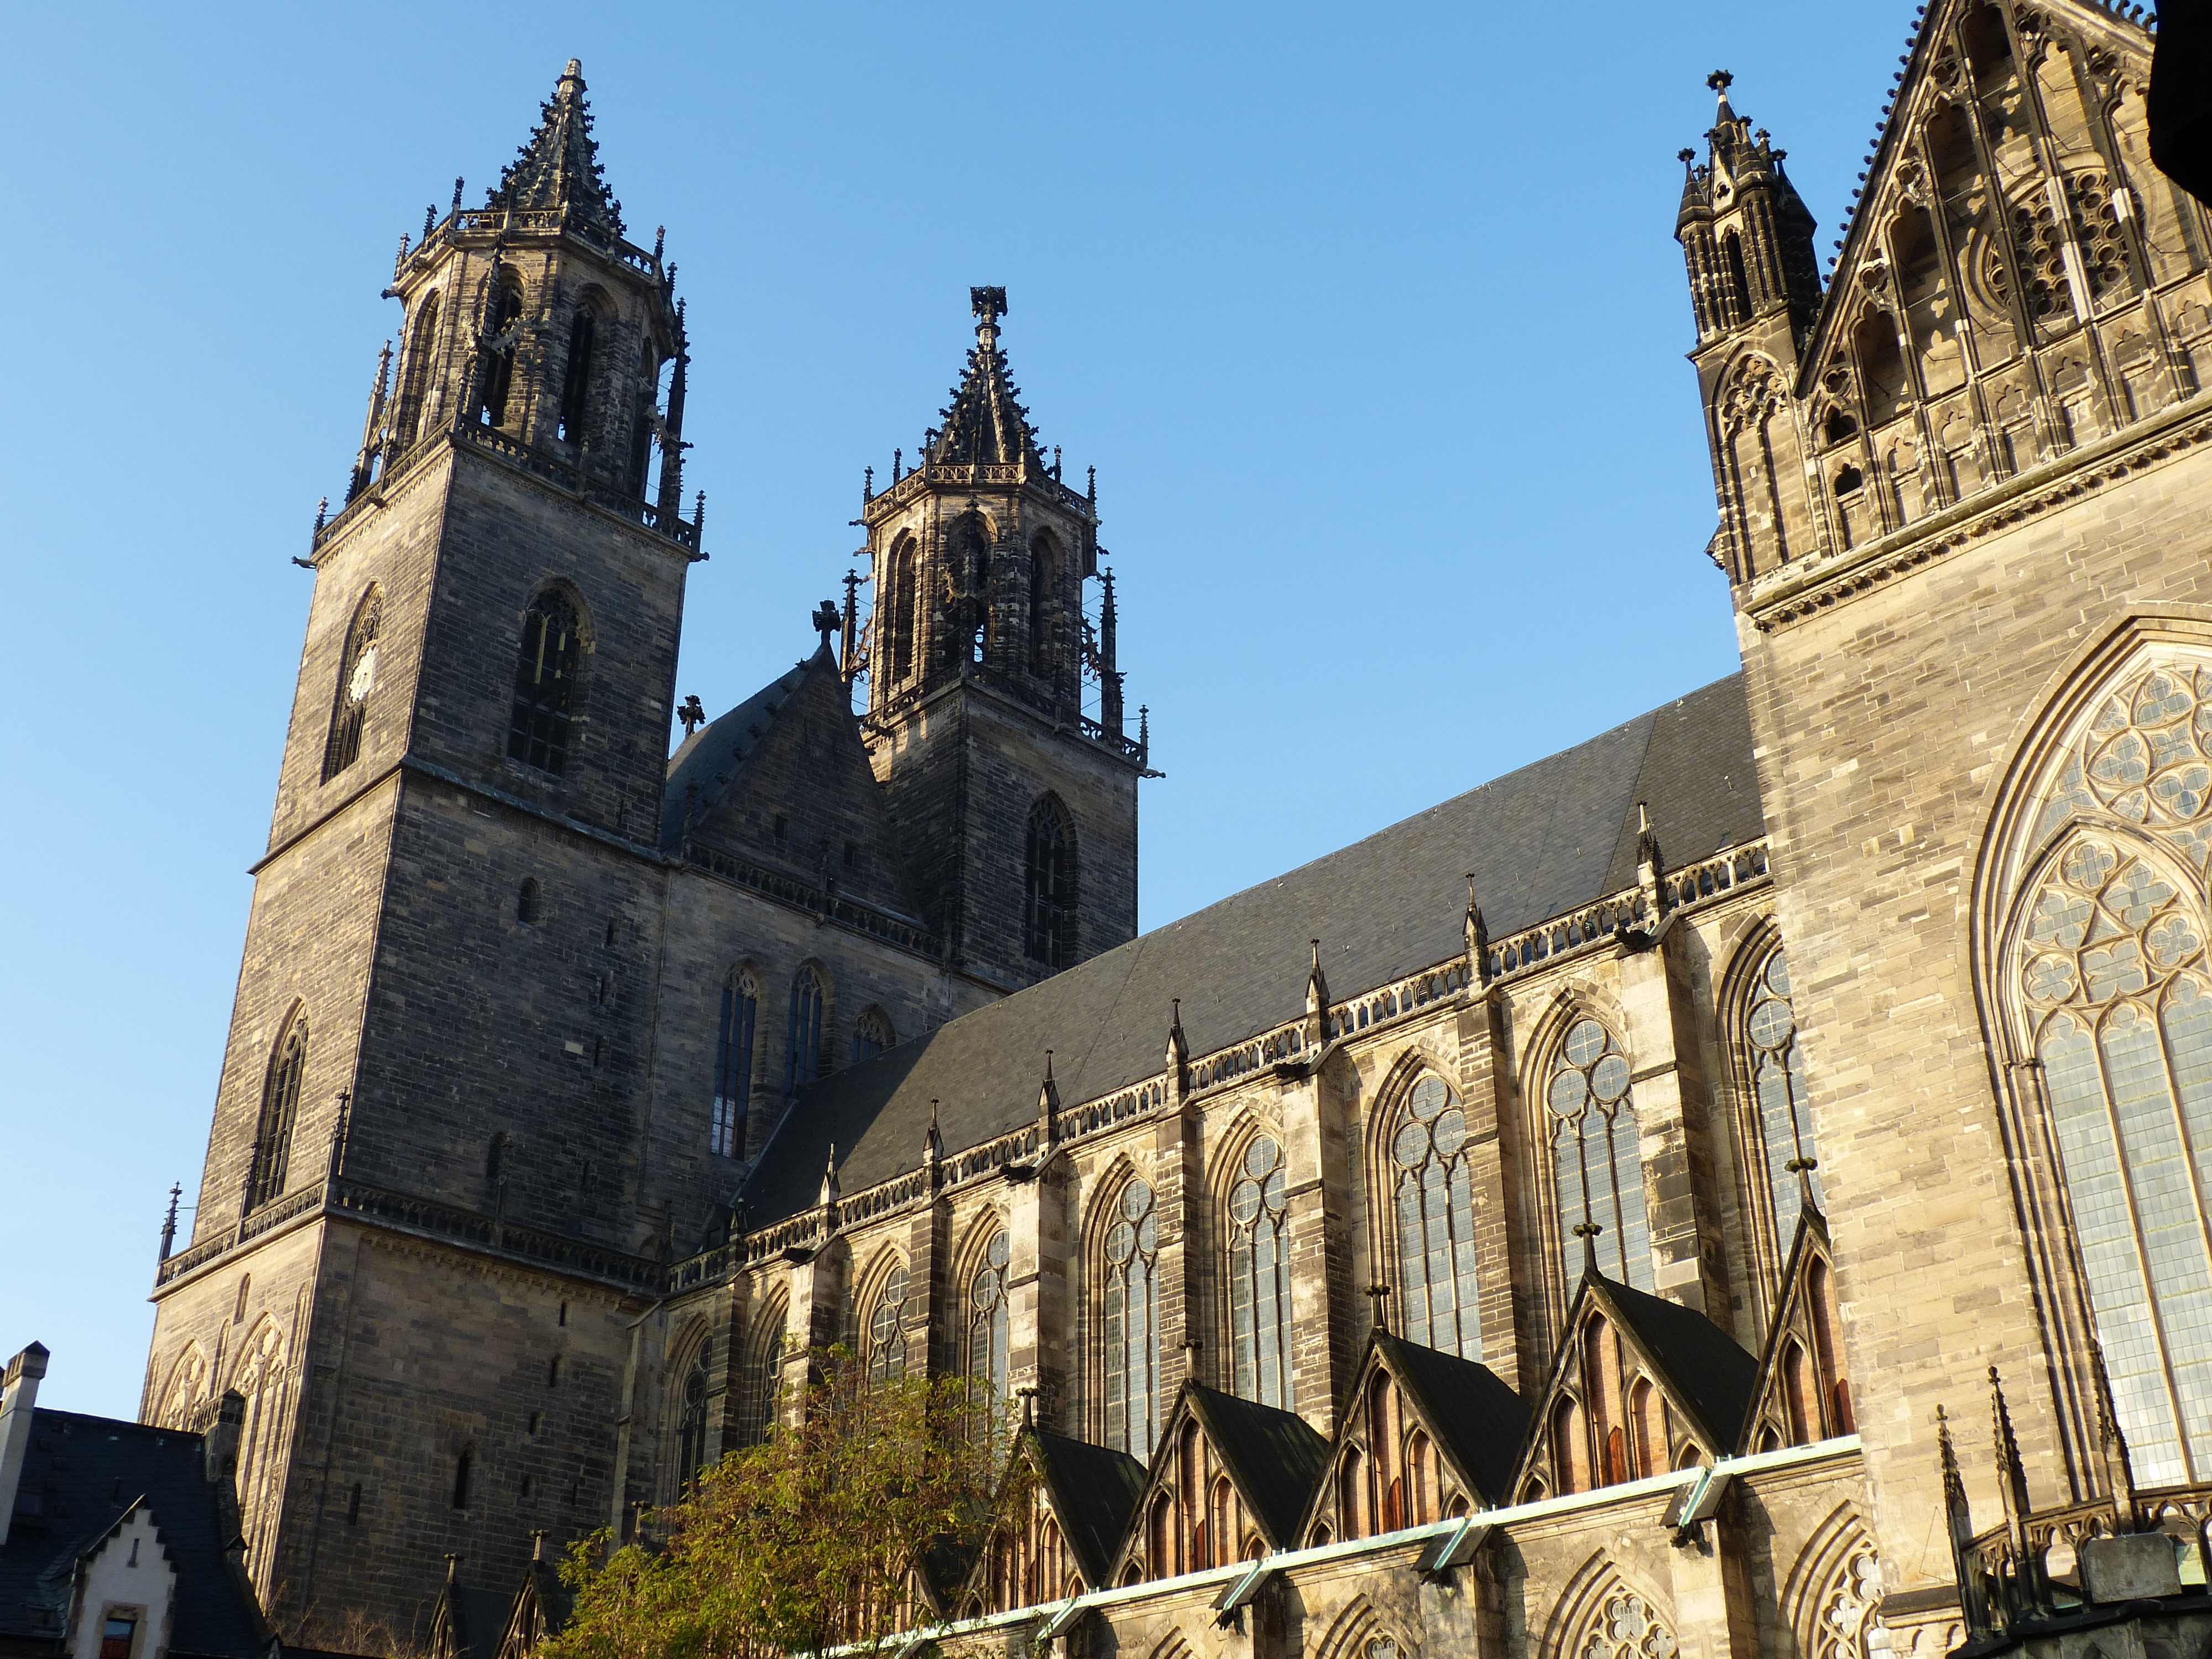
architecture, building, tower, landmark, facade, church, cathedral, gothic, place of worship, medieval architecture, spire, monastery, basilica, dom, historically, middle ages, gothic architecture, saxony anhalt, tours, magdeburg, historic site, ancient history, byzantine architecture